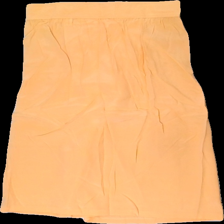
View: back
Type: Skirt
Category: Ladies
Brand: Not in the list
Brand text on label: louise béen
Colors: Orange
Material: 100% silk
Cut: Regular
Size: 38
Season: All
Trend: 80s
Damage location: middle center
Damage 2 location: middle left
Price range: <50
Recommended usage: Reuse
Description: orange kjol med knappar fram
Comment: vintage